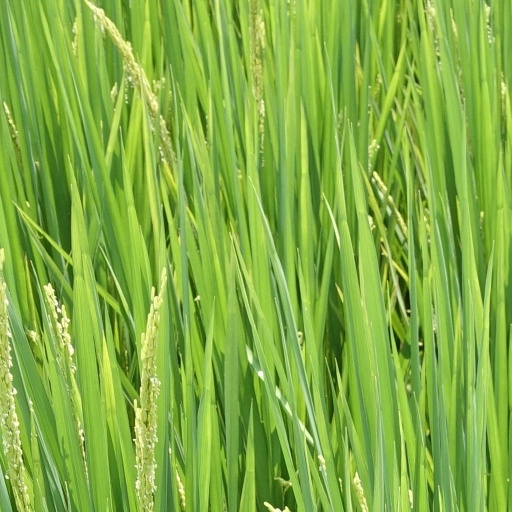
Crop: rice